Remote control locomotive

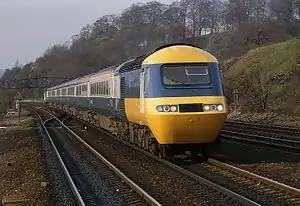
An InterCity 125 in original British Rail livery near Chesterfield, Derbyshire

Modern remote control systems are now based on digital signal technology, with most using time-division multiplexing transmission to cut down on the number of cables or radio bandwidth required for integrated control.